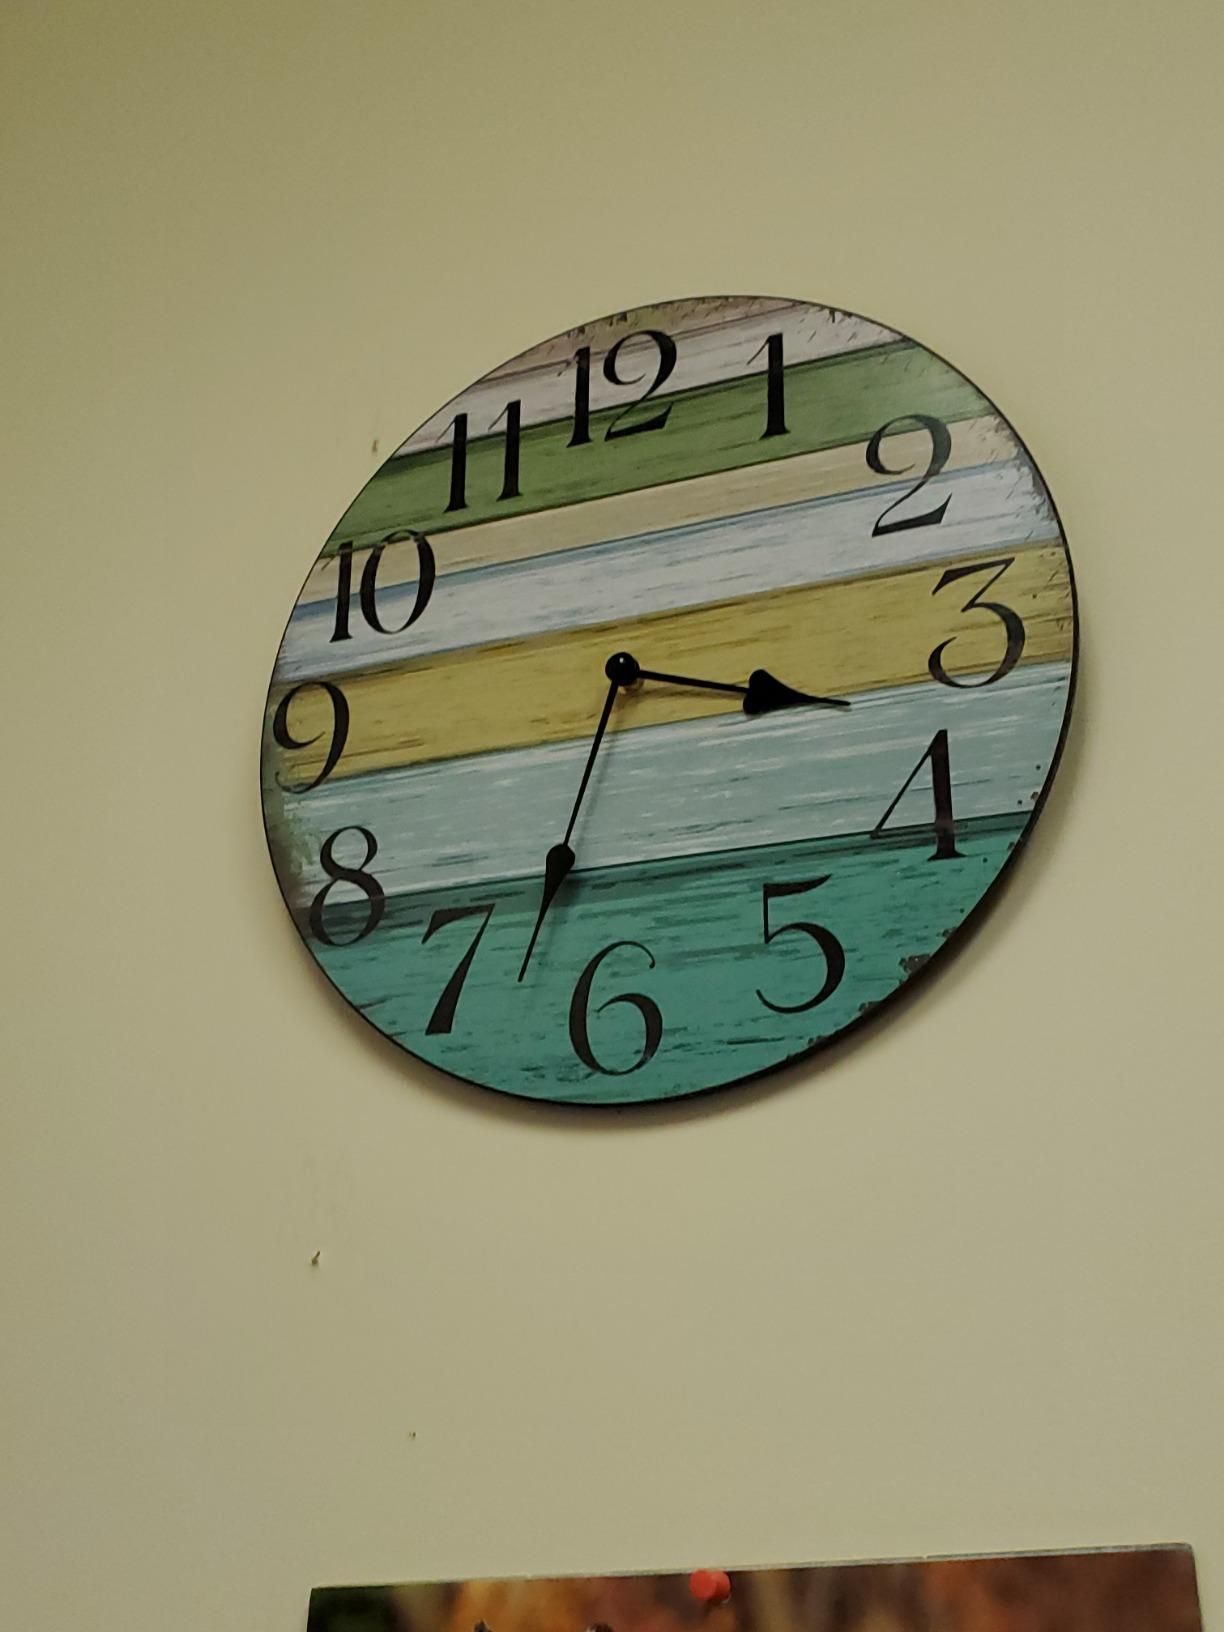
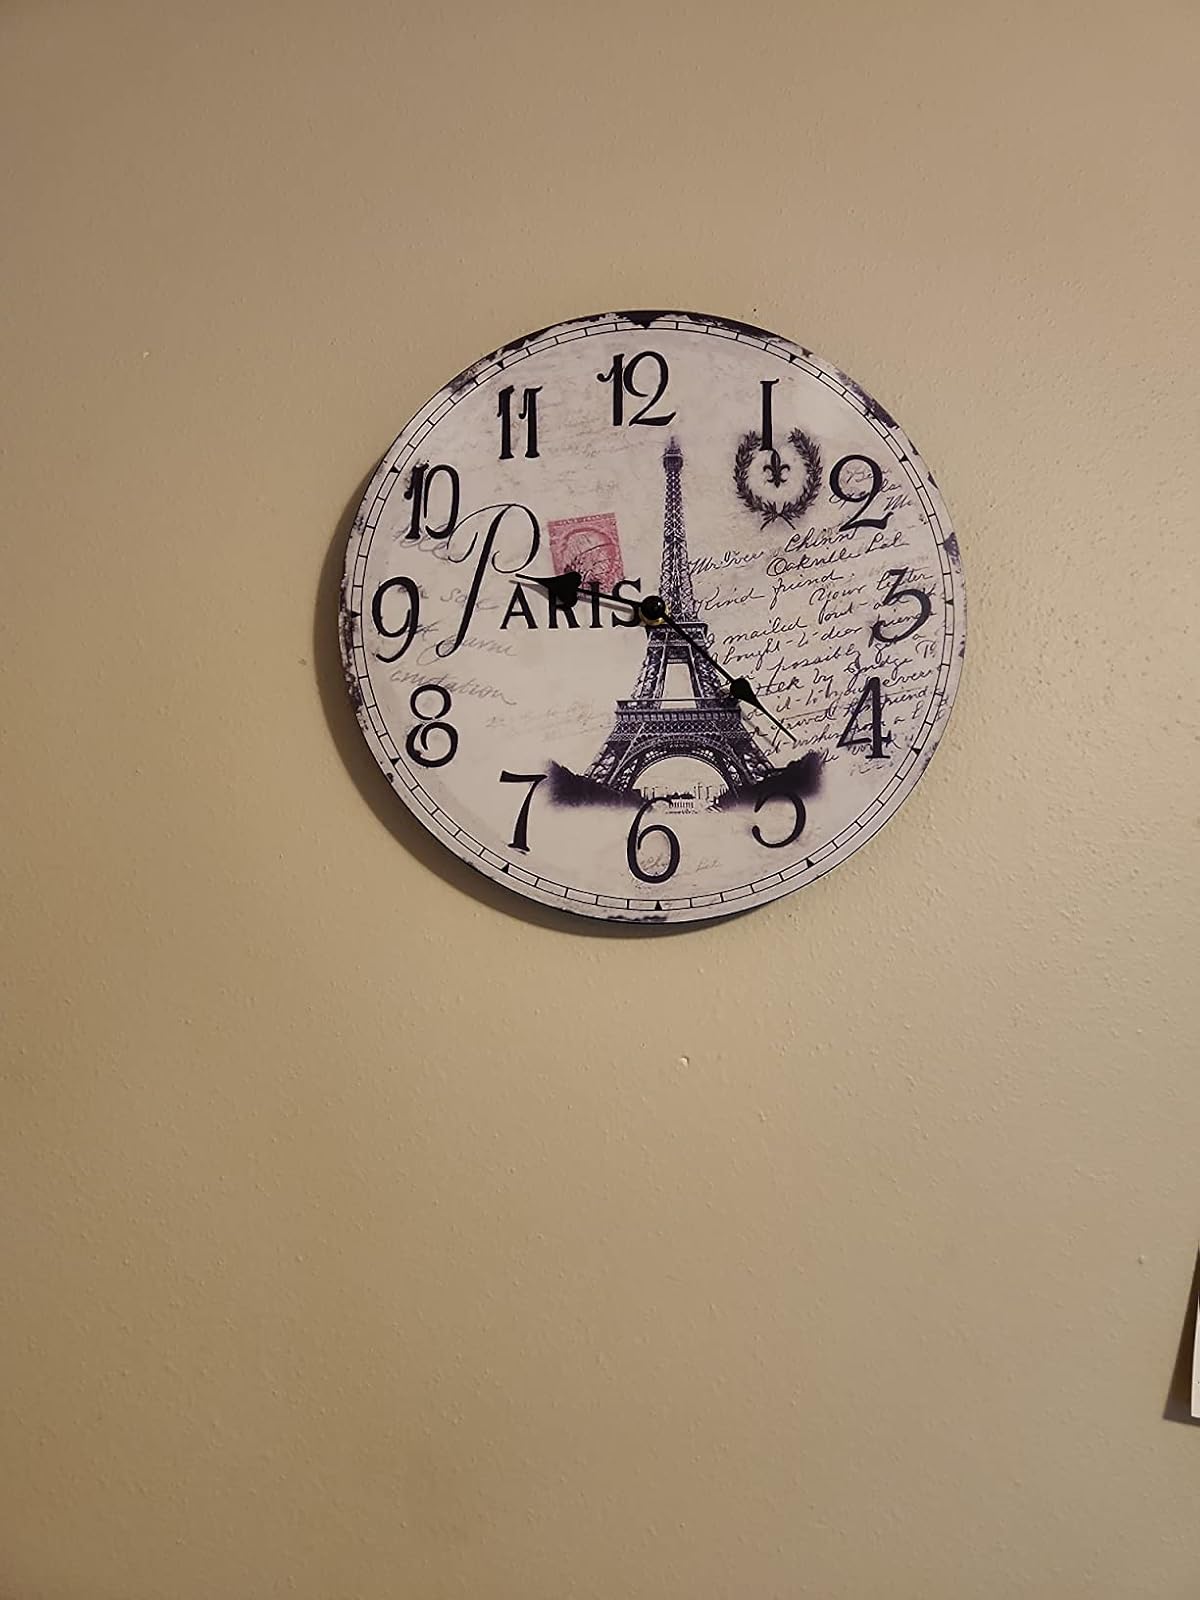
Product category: clock
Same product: no